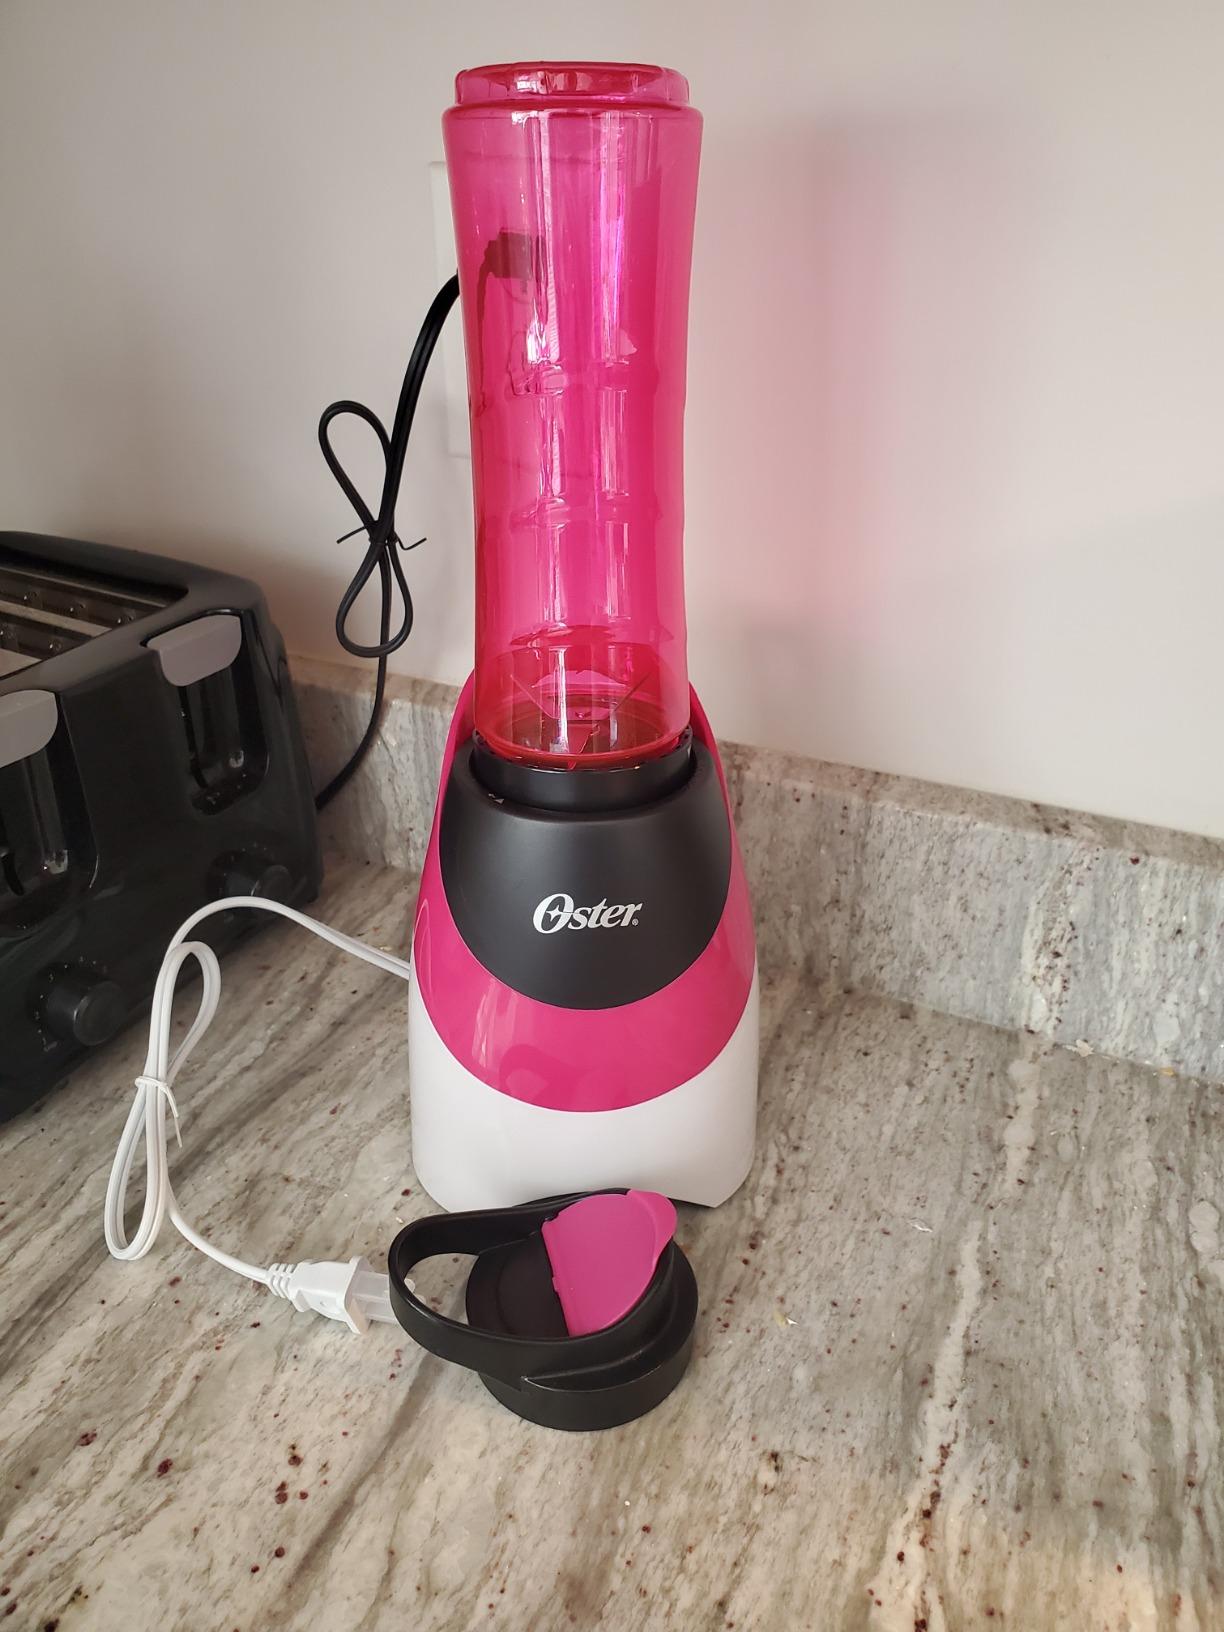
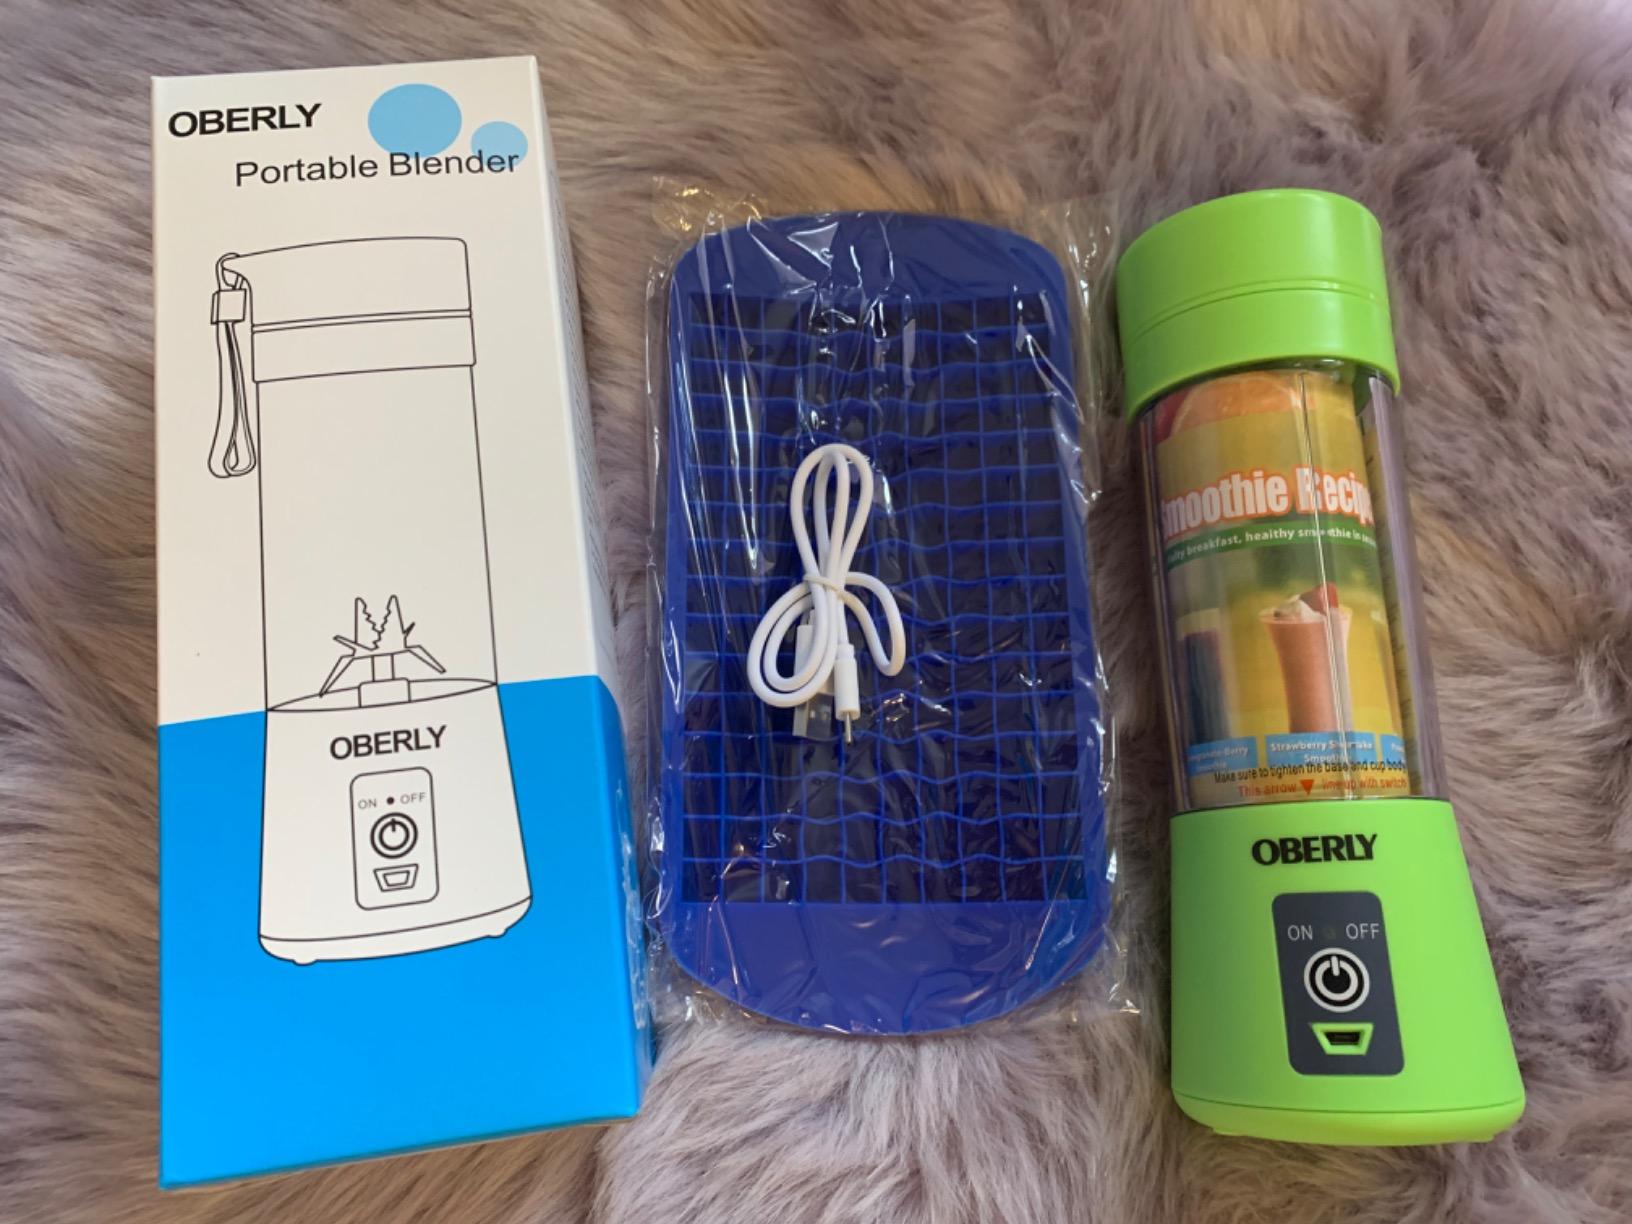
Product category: items_blender
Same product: no